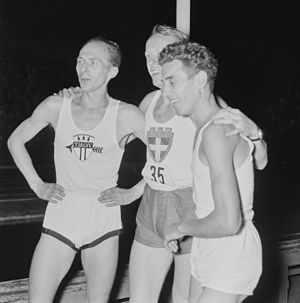
Københavns Idræts Forening / Foreningens historie / Den gyldne æra – 60 år som Danmarks bedste atletik klub
Audun Boysen, Gunnar Nielsen og László Tábori i Oslo, 1955
Københavns Idræts Forening er en dansk atletikklub hjemmehørende på Østerbro i København. Foreningens træningsfaciliteter findes på Østerbro Stadion og i Club Danmark Hallen i Valby.